Aérospatiale SA 330 Puma

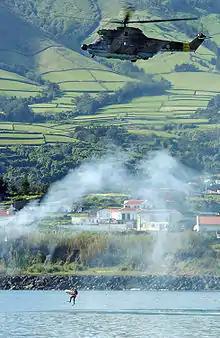
Portuguese Air Force Puma during a Space Shuttle recovery exercise at Lajes Air Base, Azores in 2004

Royal Air Force Pumas have also seen active service in Venezuela, Iraq, Yugoslavia, and Zaire. Britain has frequently dispatched Pumas on disaster relief and humanitarian missions, such as during the 2000 Mozambique flood and the 1988 Jamaican flash flood; and to conduct peacekeeping operations in regions such as Zimbabwe and the Persian Gulf.